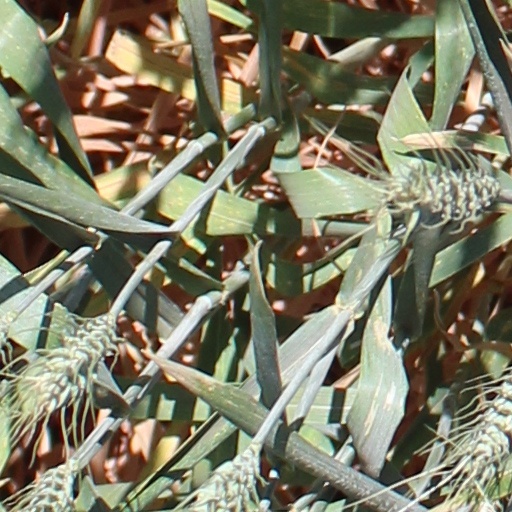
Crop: wheat